Raoul Salan

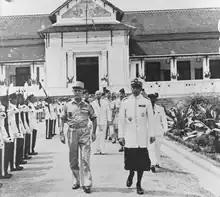
French General Salan and the Lao Prince Sisavang Vatthana inspecting an honor guard of the Laotian Royal Guard outside the Royal Palace in Luang Prabang, 4 May 1953.

Salan served as commander-in-chief of French forces in French Algeria in 1956. In 1958, he established special military internment centers for PAM rebels. The Minister of Interior declared a state of emergency, while the army engaged in a "struggle against the terrorism" of the FLN. Special powers were devolved to the military and were returned to civilian powers only in September 1959, when Charles de Gaulle made his speech on self-determination. General Salan refused to apply the Geneva Conventions ratified by France in 1951 because the detainees were not POWs. The civil authorities had different attitudes concerning the use of torture by the military.